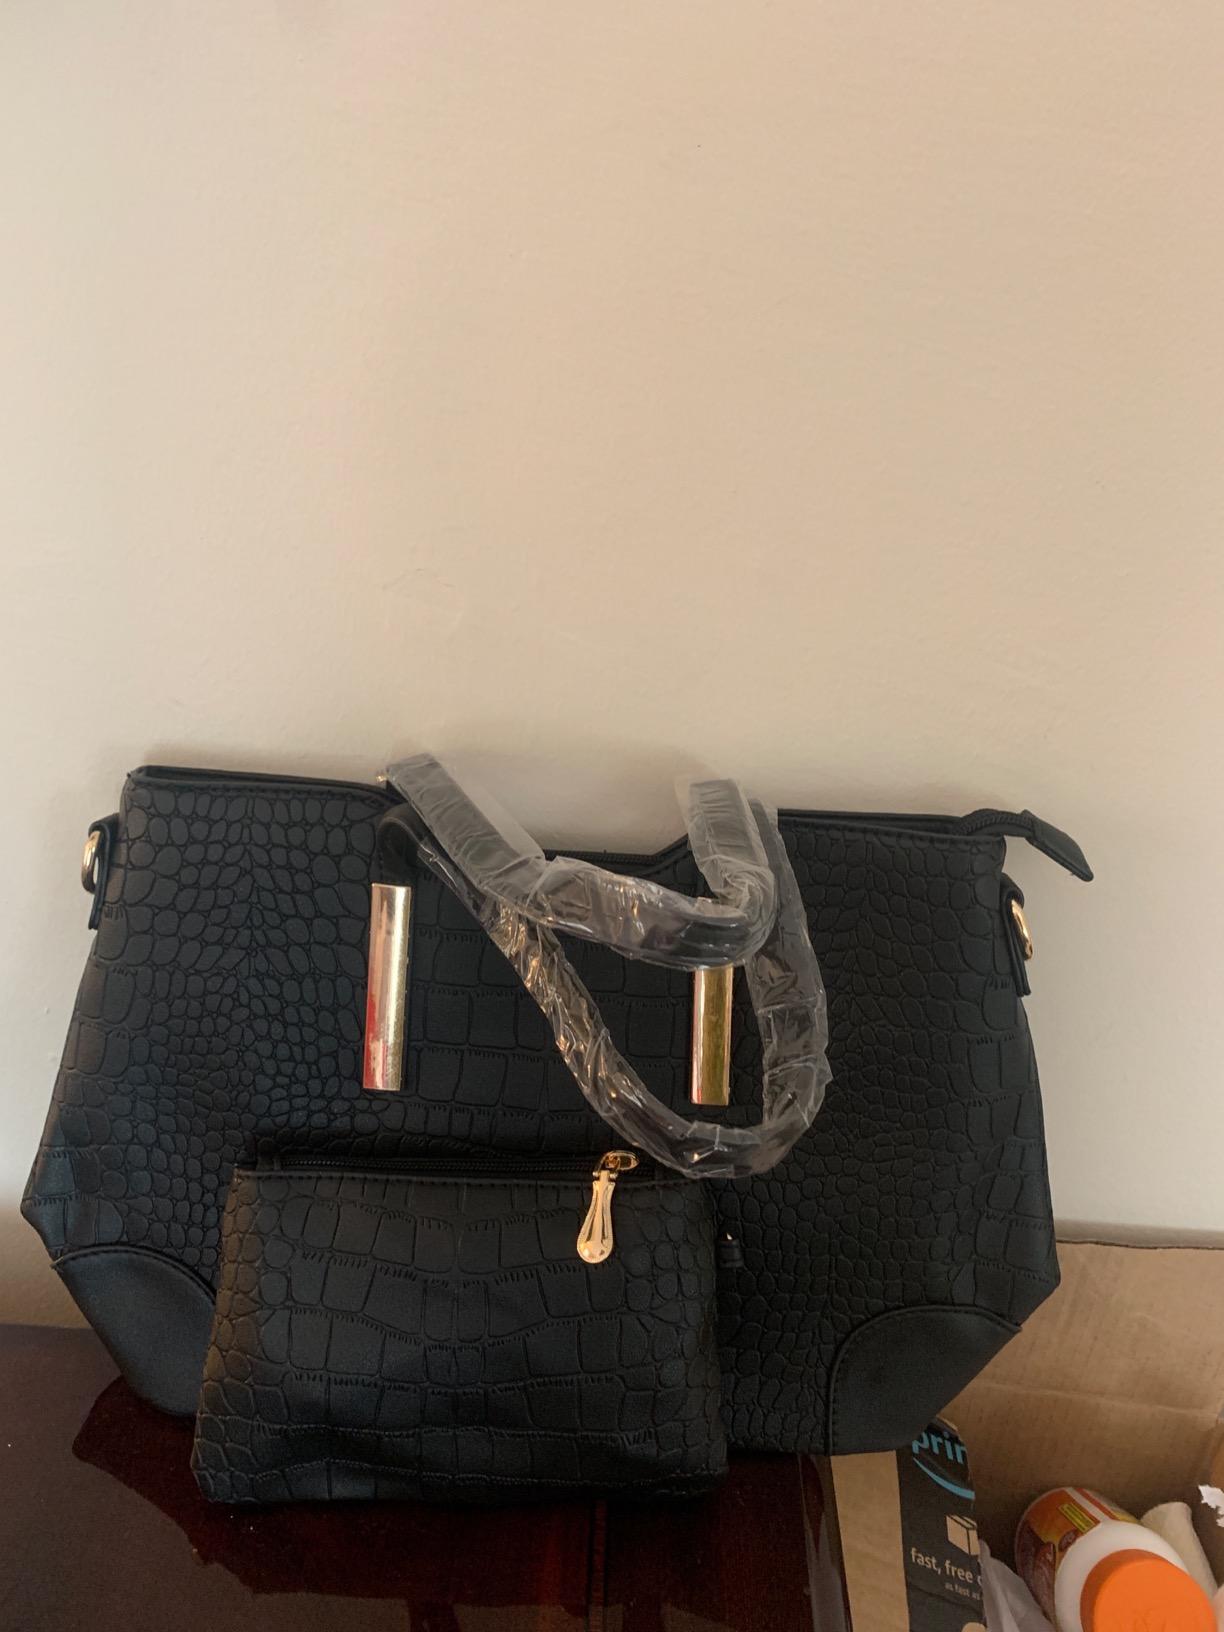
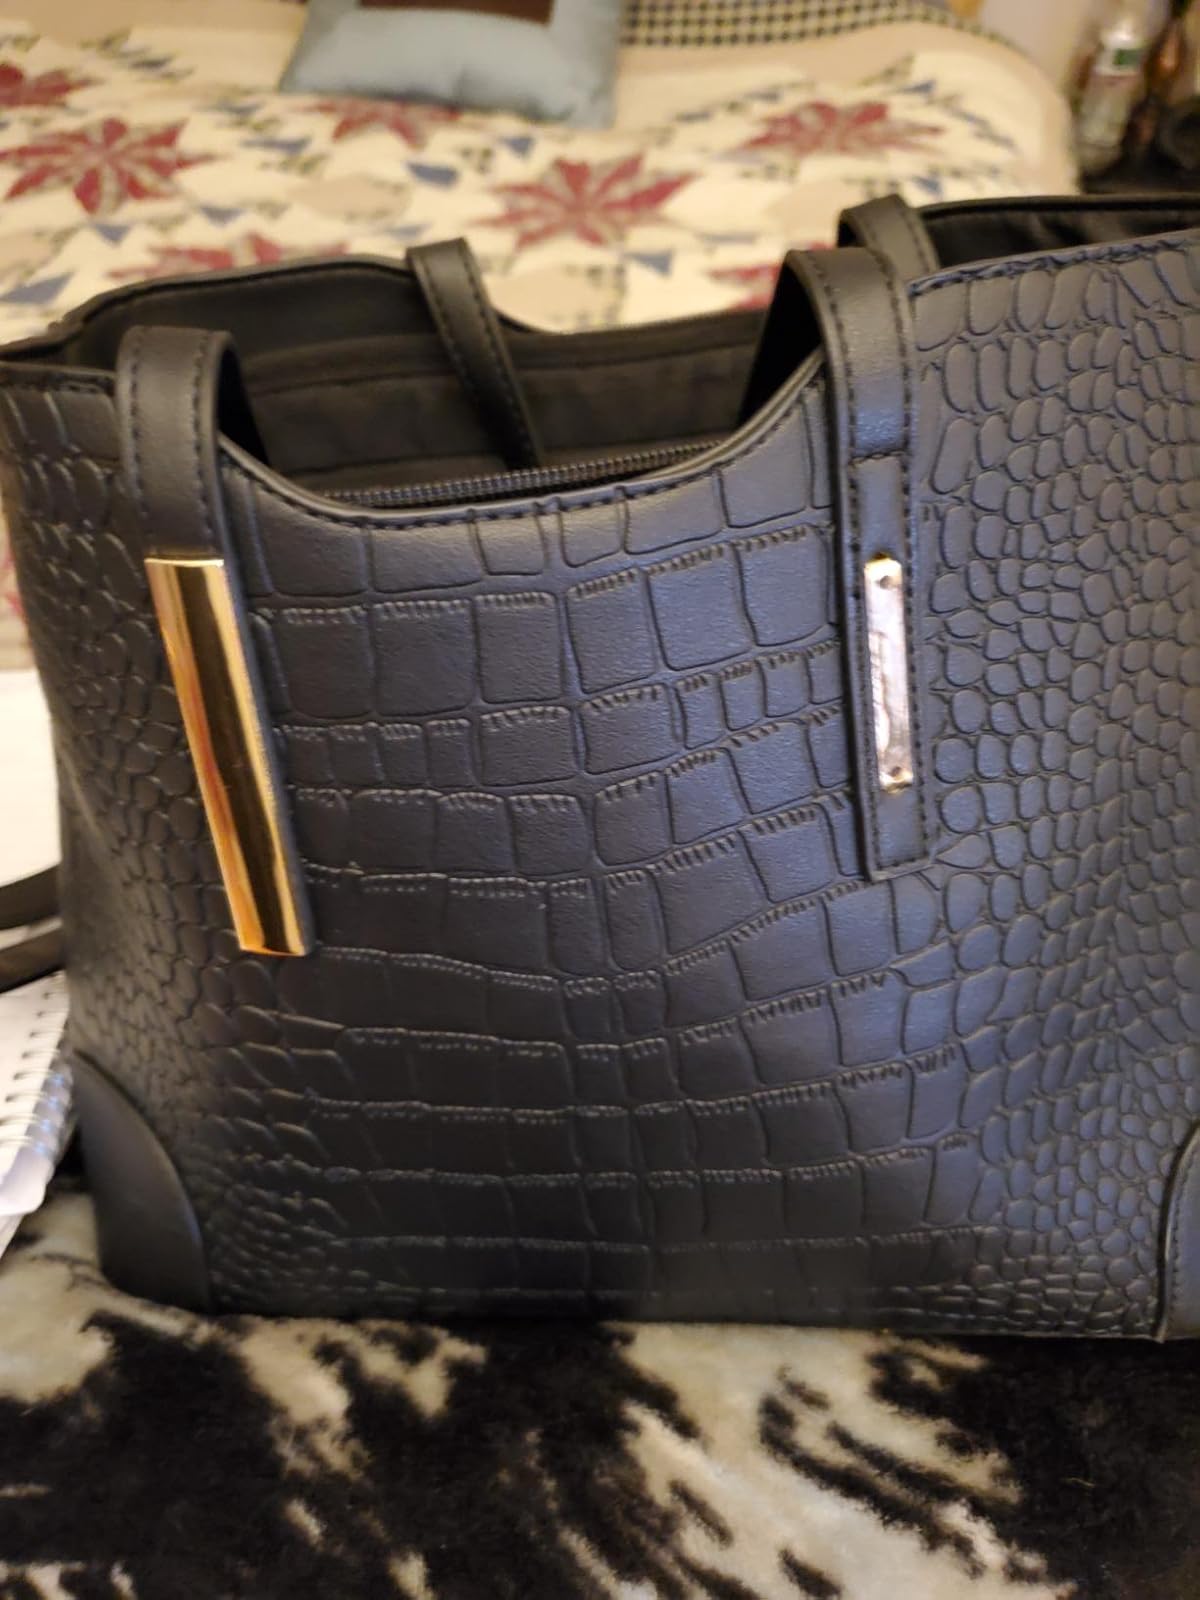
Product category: accessories_handbag
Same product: yes